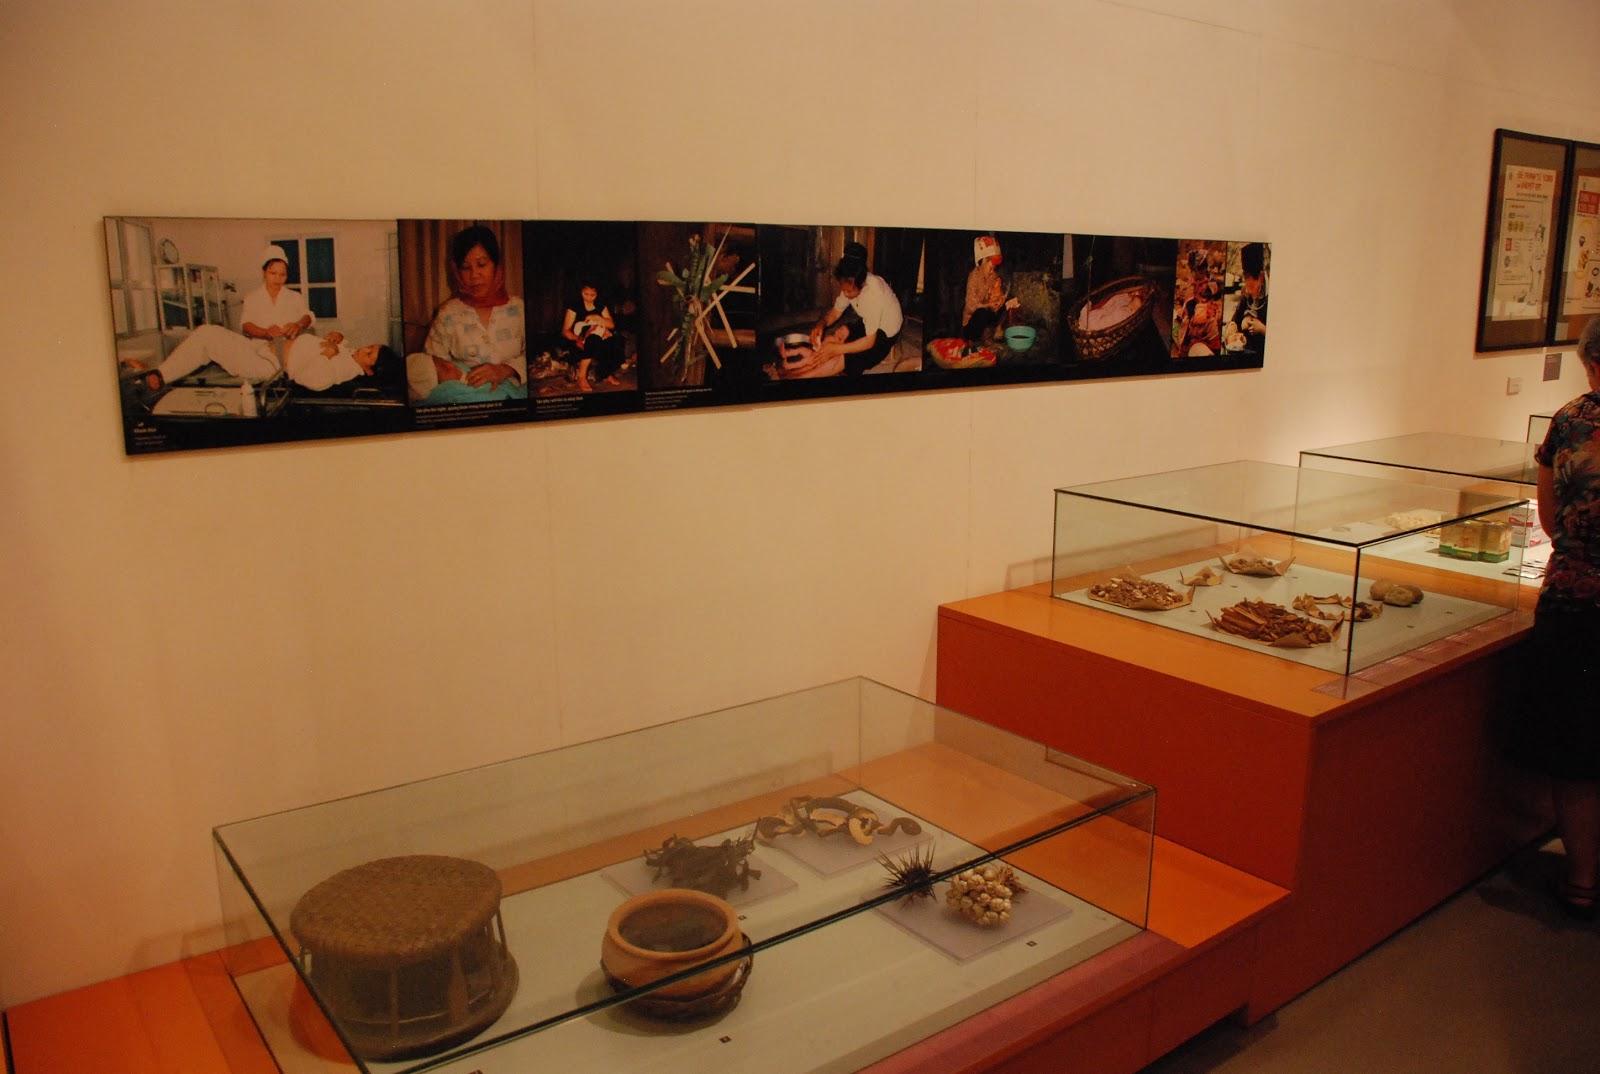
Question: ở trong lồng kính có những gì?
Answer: di vật